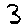
Label: 3